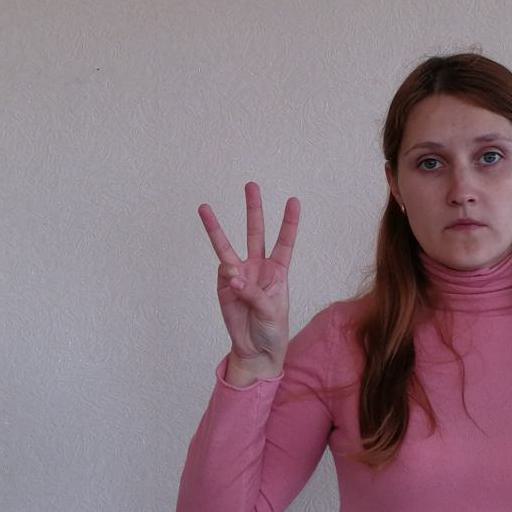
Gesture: three